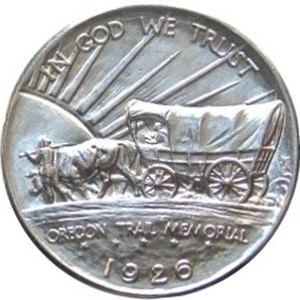
La piste de l'Oregon est la principale voie terrestre franchissant les montagnes Rocheuses utilisée par les pionniers au XIXᵉ siècle pour se rendre depuis différentes localités situées sur les rives du Missouri jusqu'au pays de l'Oregon. Le tronçon correspondant à la moitié orientale de la piste est également emprunté par les voyageurs de la piste de la Californie et de la piste des Mormons.
Le demi-dollar Mémorial de la piste de l'Oregon est une pièce de monnaie commémorative, d'une valeur de cinquante cents américains, émise de manière discontinue, entre 1926 et 1939, par la Monnaie des États-Unis. Dessinée par le couple Laura Gardin et James Earle Fraser, la pièce est créée afin de commémorer les pionniers qui ont traversé la Piste de l'Oregon et ont peuplé la côte Ouest des États-Unis au milieu du XIXᵉ siècle.